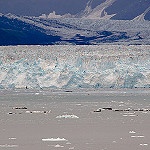
Scene: Outdoor